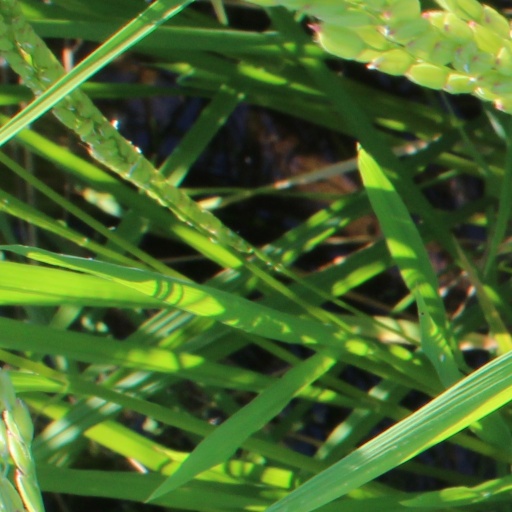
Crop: rice